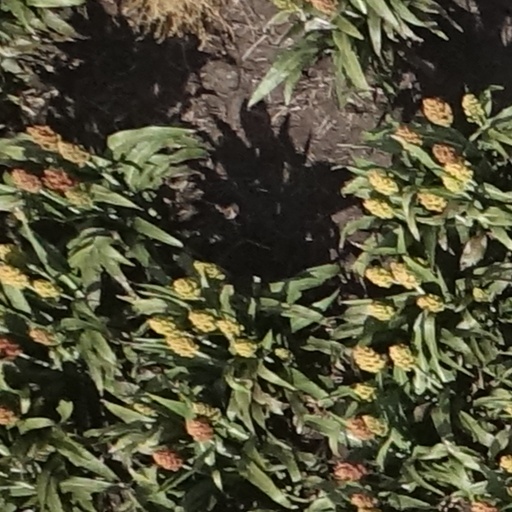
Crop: sorghum